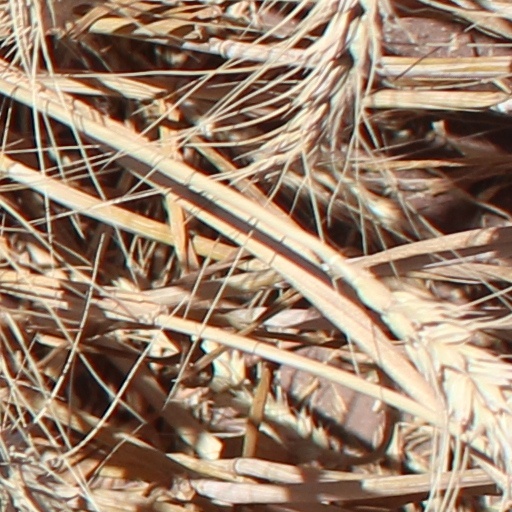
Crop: wheat